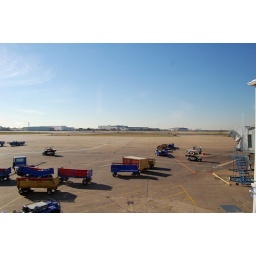
I work in that little gray building over there, the Southwest Airlines headquarters...